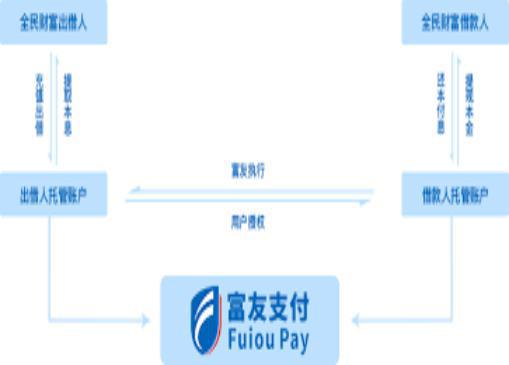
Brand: fuyou
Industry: Electronic